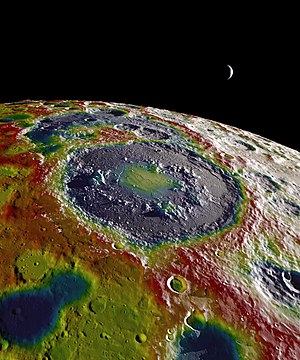
Gauss' tyngdelov
Kort over tyngdefeltet ved Månens overflade. Da Månen ikke er en uniform sfære, er tyngdefeltet heller ikke uniformt.
Gauss' tyngdelov er en fysisk identisk omformulering af Newtons tyngdelov. Gauss' lov lyder: